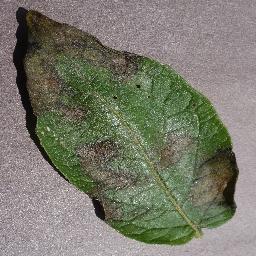
Label: Potato___Late_blight